Hear No Evil (2014 film)

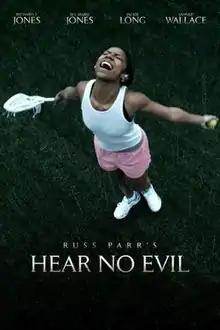
Film poster

Hear No Evil is a 2014 American thriller drama film written and directed by Russ Parr and starring Richard T. Jones, Jill Marie Jones, Jackie Long and Jahnee Wallace.